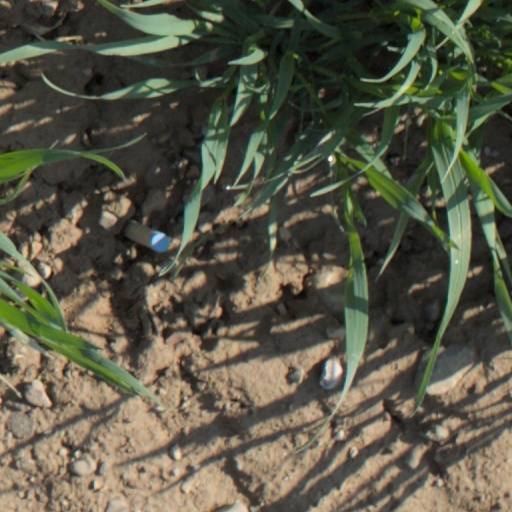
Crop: wheat